William Denys

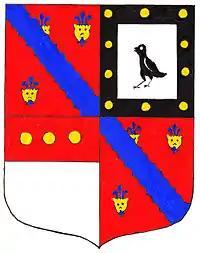
Arms of Sir William Denys (died 1533) of Dyrham, Gloucestershire: "Quarterly, 1st & 4th: Gules, 3 leopard's faces or jessant-de-lys azure over all a bend engrailled of the last" (Denys), "2nd: Argent, a raven proper a bordure sable bezantee" (Corbet of Siston), "3rd: Argent, on a chief gules 3 bezants" (Russell of Dyrham) BL Cott. MS Claudius ciii, f.97b

Sir William Denys (c. 1470–1533) of Dyrham, Gloucestershire, was a courtier of King Henry VIII and High Sheriff of Gloucestershire in 1518 and 1526. The surname is sometimes transcribed as Dennis.